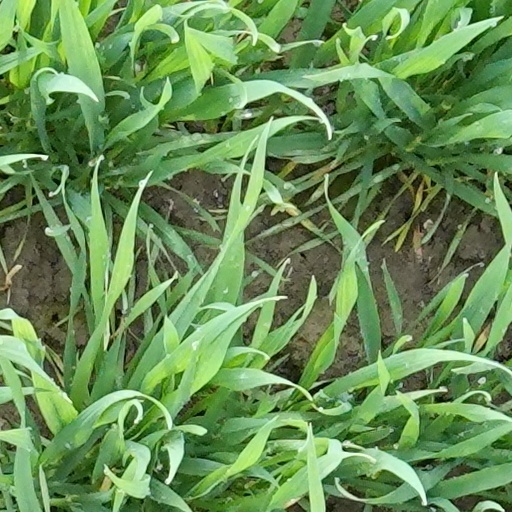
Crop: wheat